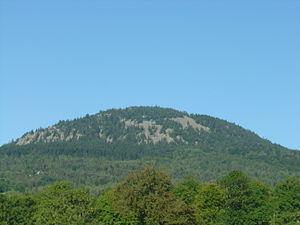
Suc du Meygal
Cet article recense les volcans de France.
Testavoira, ou le Testavoyre, est un sommet et le point culminant du massif du Meygal, à 1 436 m d'altitude, dans le Velay en France.